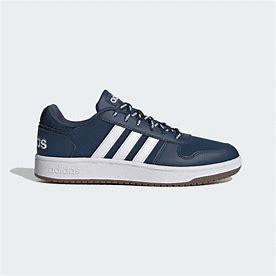
Brand: Adidas
Model: Hoops 2